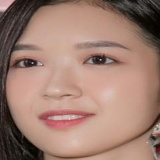
ca sĩ Suni Hạ Linh